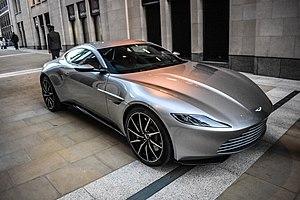
Marek Reichman est un designer automobile anglais, actuel chef designer d'Aston Martin-Lagonda.
La DB10 est un concept car de voiture de sport GT du constructeur automobile britannique Aston Martin, créée exclusivement pour le 24ᵉ film de James Bond « 007 Spectre » de 2015.
007 Spectre est un film d'espionnage américano-britannique réalisé par Sam Mendes, sorti en 2015. 24ᵉ aventure cinématographique de James Bond, le titre du film fait référence à l'organisation criminelle SPECTRE, apparue dans de nombreux épisodes de la saga depuis ses débuts.